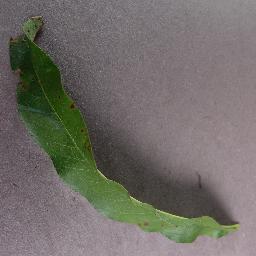
Label: Peach___Bacterial_spot